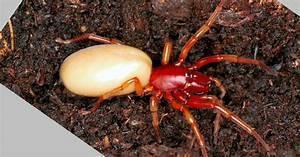
spider